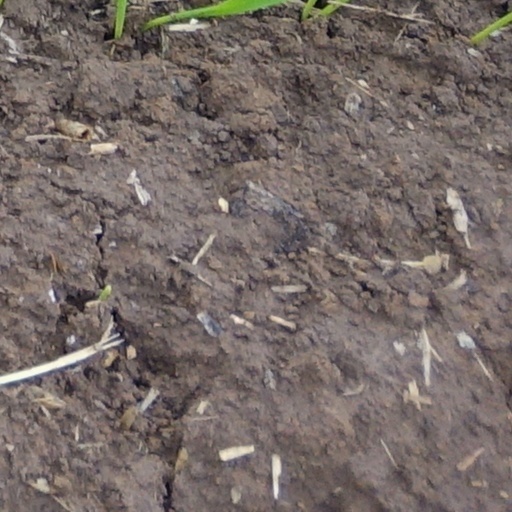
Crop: wheat